Moscow to Berlin: Red Siege

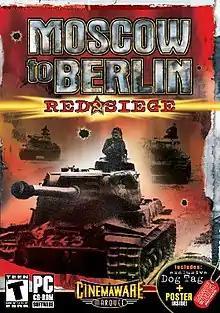

Moscow to Berlin: Red Siege is a Windows title developed by German-based INtex Publishing in cooperation with Monte Cristo. It takes place on the Eastern Front of World War II and is an addition to Monte Cristo's World War II Battle collection, in the line of "D-Day", "Battle of the Bulge", and "Desert Rats". The fundamentals of gameplay are similar to the prequel games, but new units and settings bring fresh life into this game. True to life history lessons help the player evaluate their plans and strategy as they work on either German or Soviet campaigns in the fight from Moscow to Berlin.